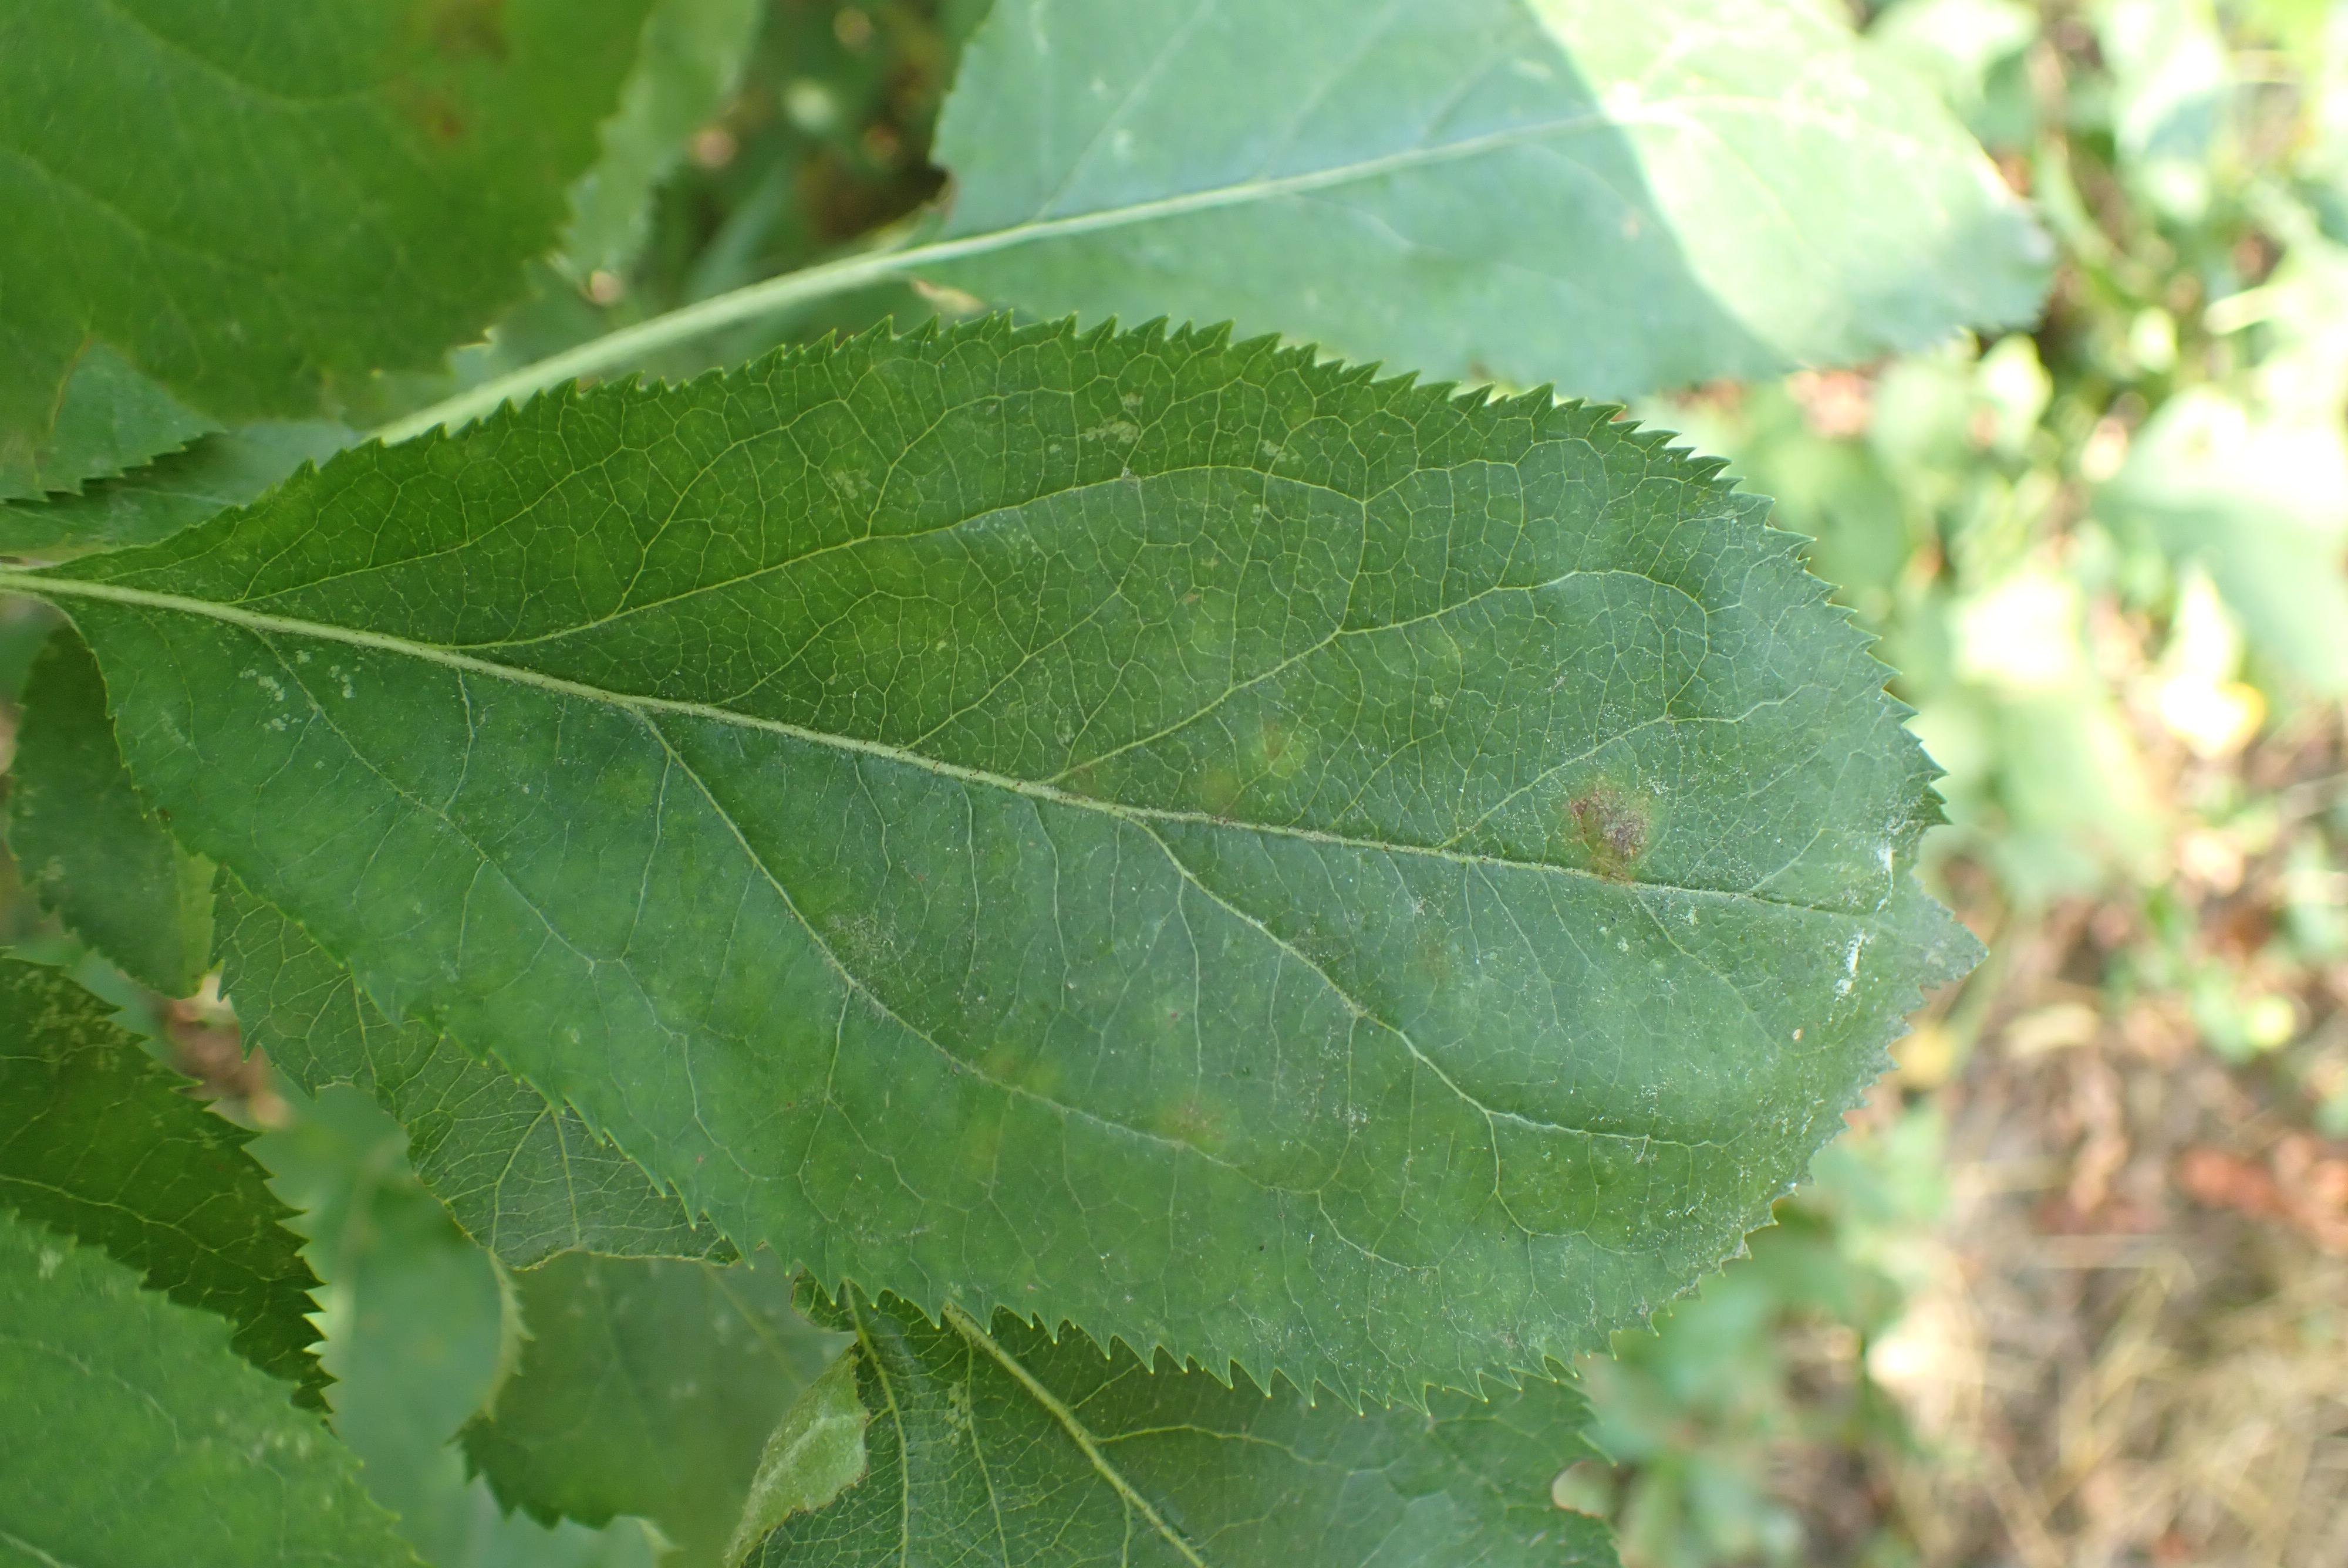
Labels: scab